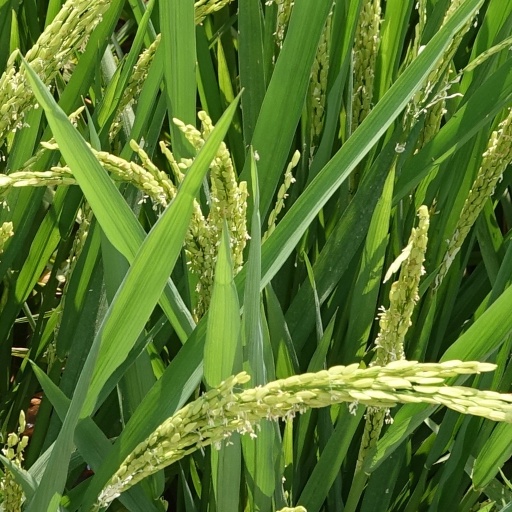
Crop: rice